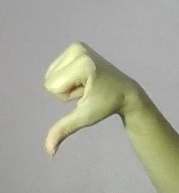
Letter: waw